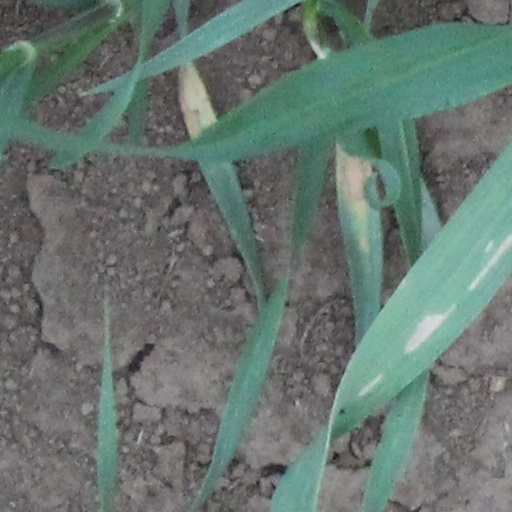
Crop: wheat